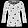
Label: T - shirt / top